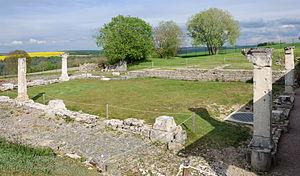
Site archéologique d'Alésia (Alise-Sainte-Reine, région Bourgogne, France)
Ucuetis est une divinité mineure du monde celtique antique. Un monument lui est notamment dédié dans la ville mandubienne d'Alésia. Il semble être un dieu lié au monde métallurgique.
Situé à Alise-Sainte-Reine, dans le département de la Côte-d'Or, en Bourgogne, sur une colline entre Montbard et Dijon, le site archéologique d'Alésia est le site archéologique de l'oppidum gaulois d'Alésia, du siège d'Alésia en -52 et de la ville gallo-romaine d'Alésia. Les divers monuments du site sont en partie inscrits et en partie classés aux monuments historiques entre 1908 et 1992. Il est intégré depuis 2016 au MuséoParc Alésia, centre d'interprétation du patrimoine consacré à l'histoire du site depuis le siège de César jusqu'à la fin de l'Antiquité, constitué de plusieurs sites visitables reliés par divers chemins de marche, pour un total de 7 000 hectares.